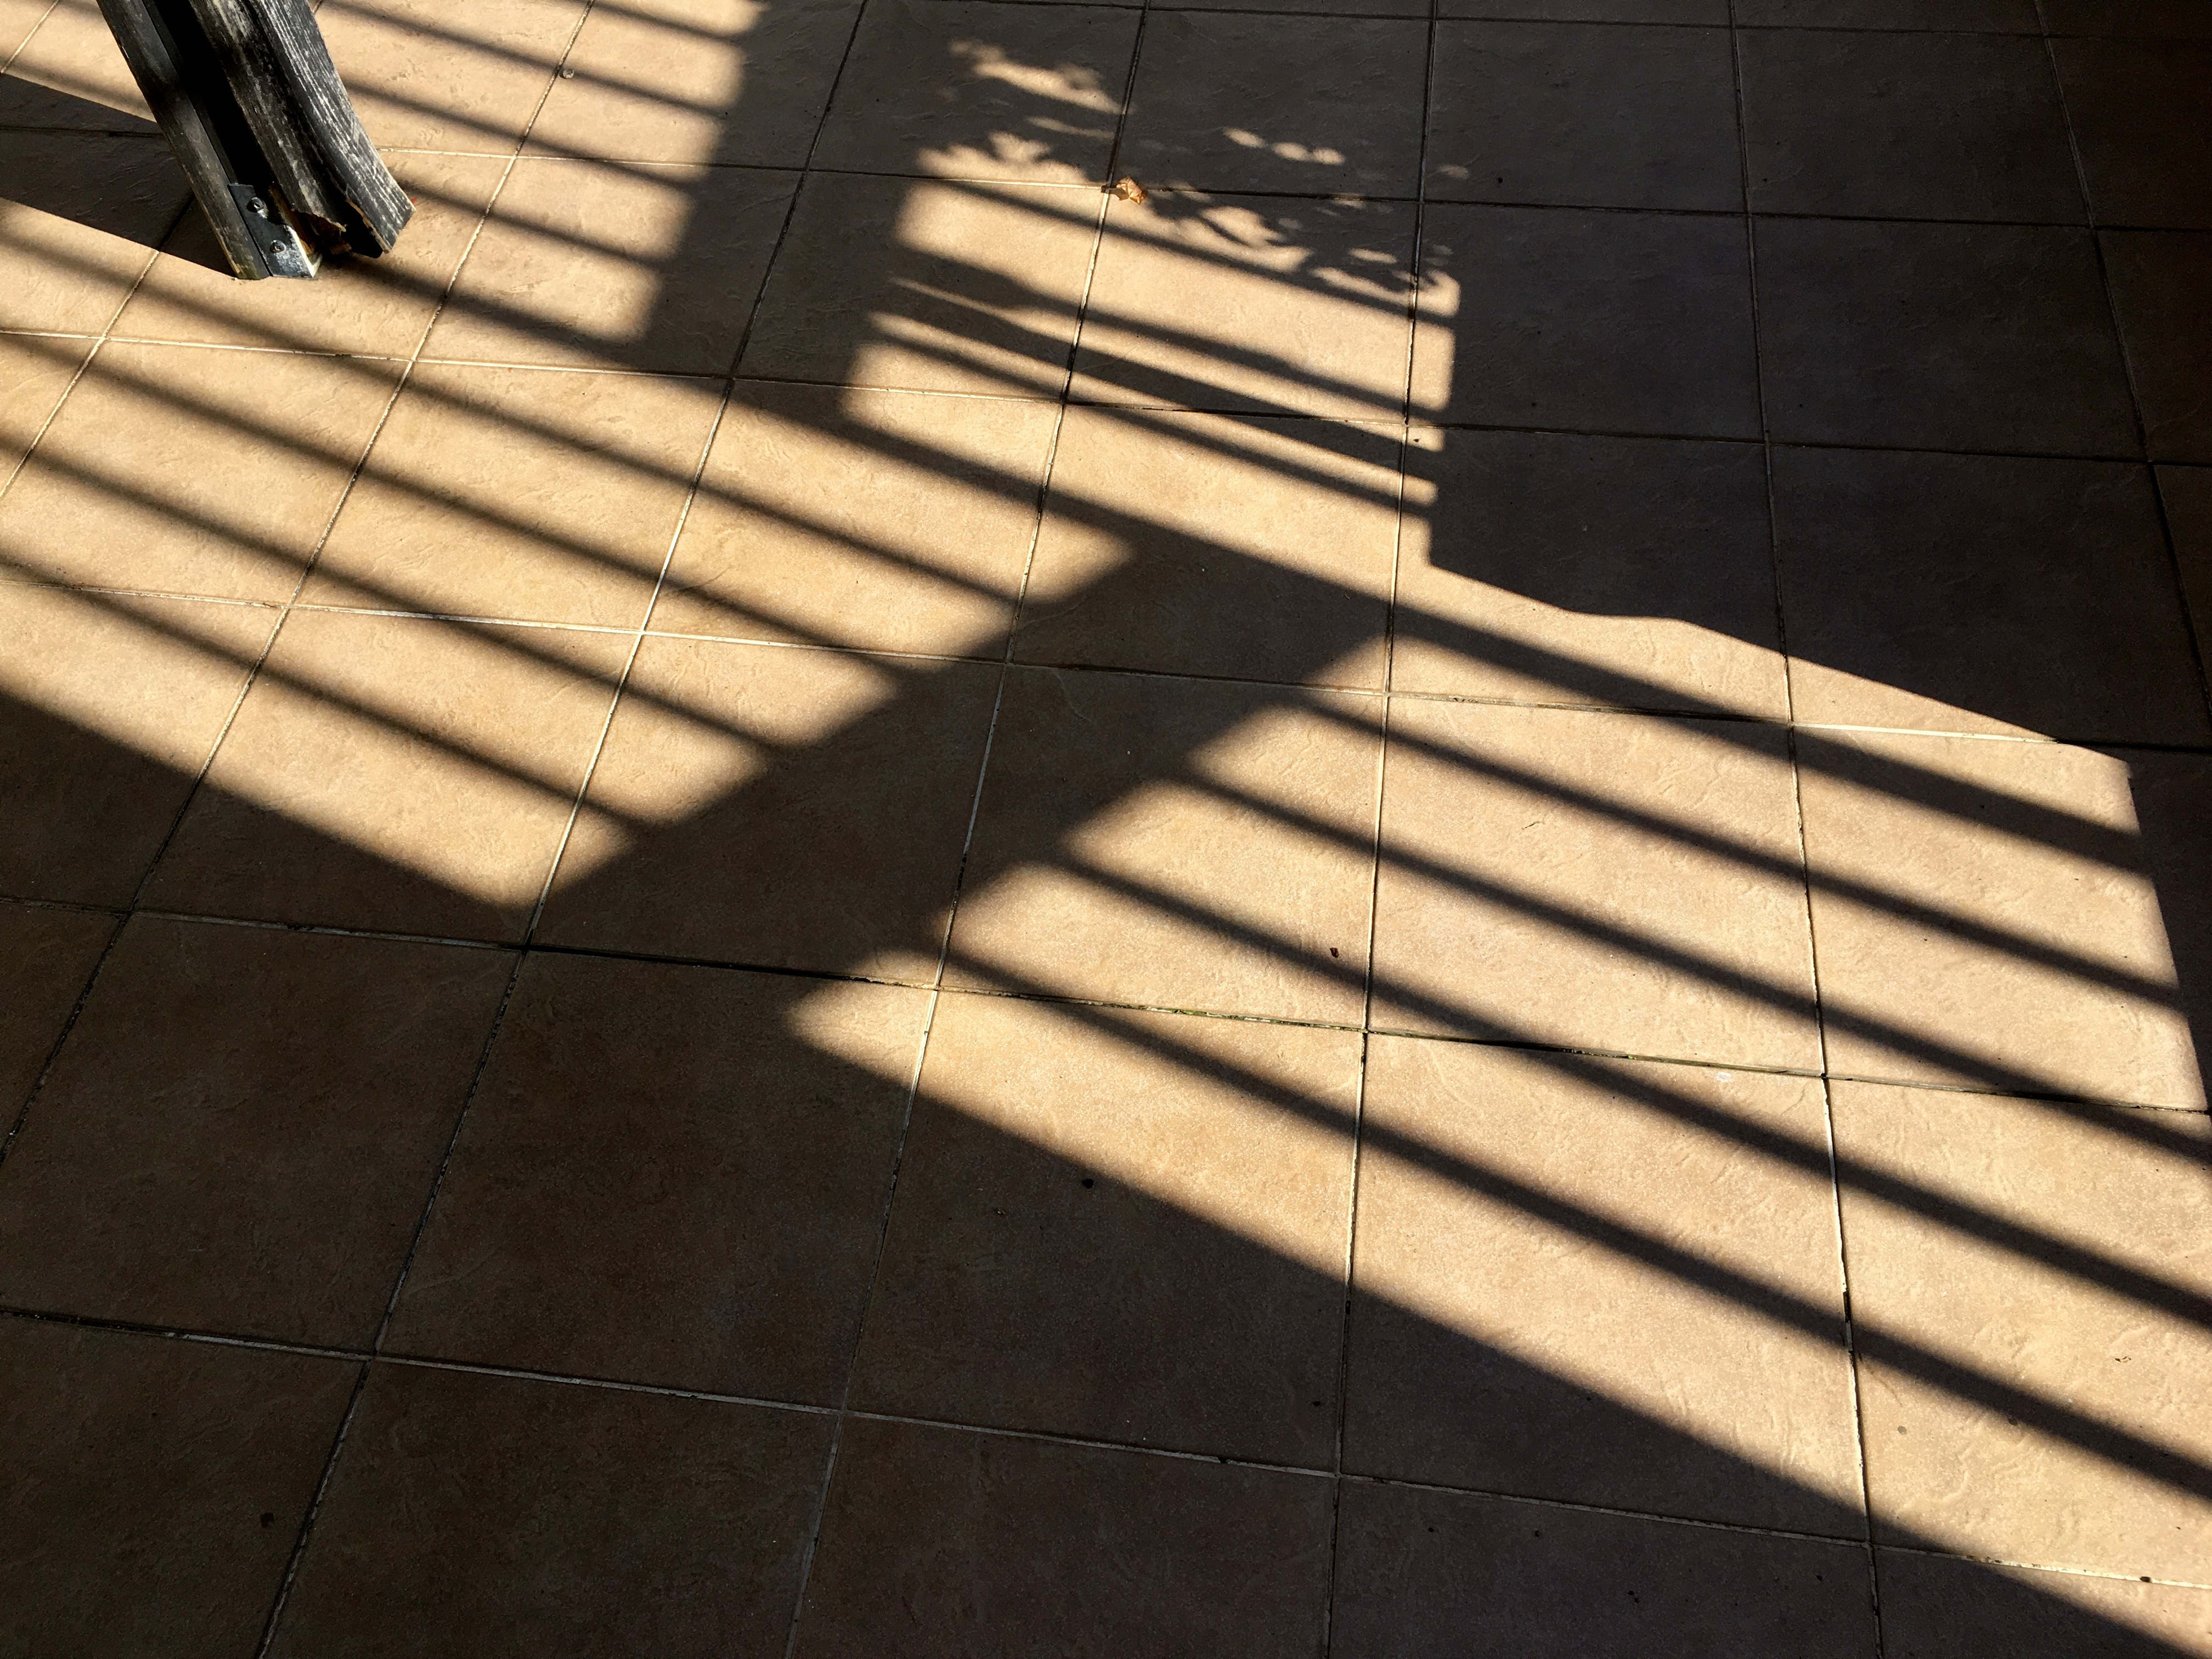
wing, light, wood, white, floor, roof, wall, line, shadow, tile, black, interior design, design, shape, flooring, window covering